Answer in natural language. Which point is closer to the camera taking this photo, point A  or point B? Choose between the following options: B or A
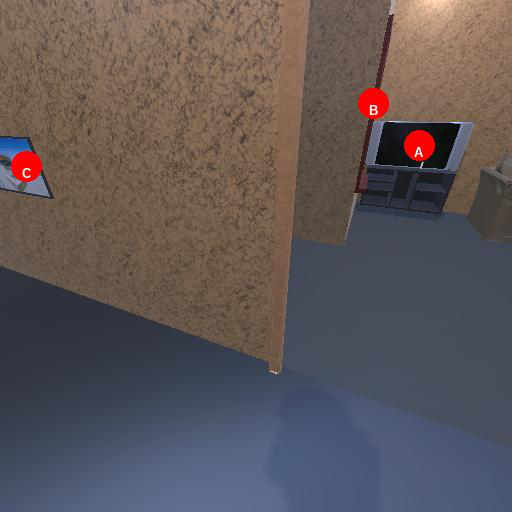
<answer>B</answer>